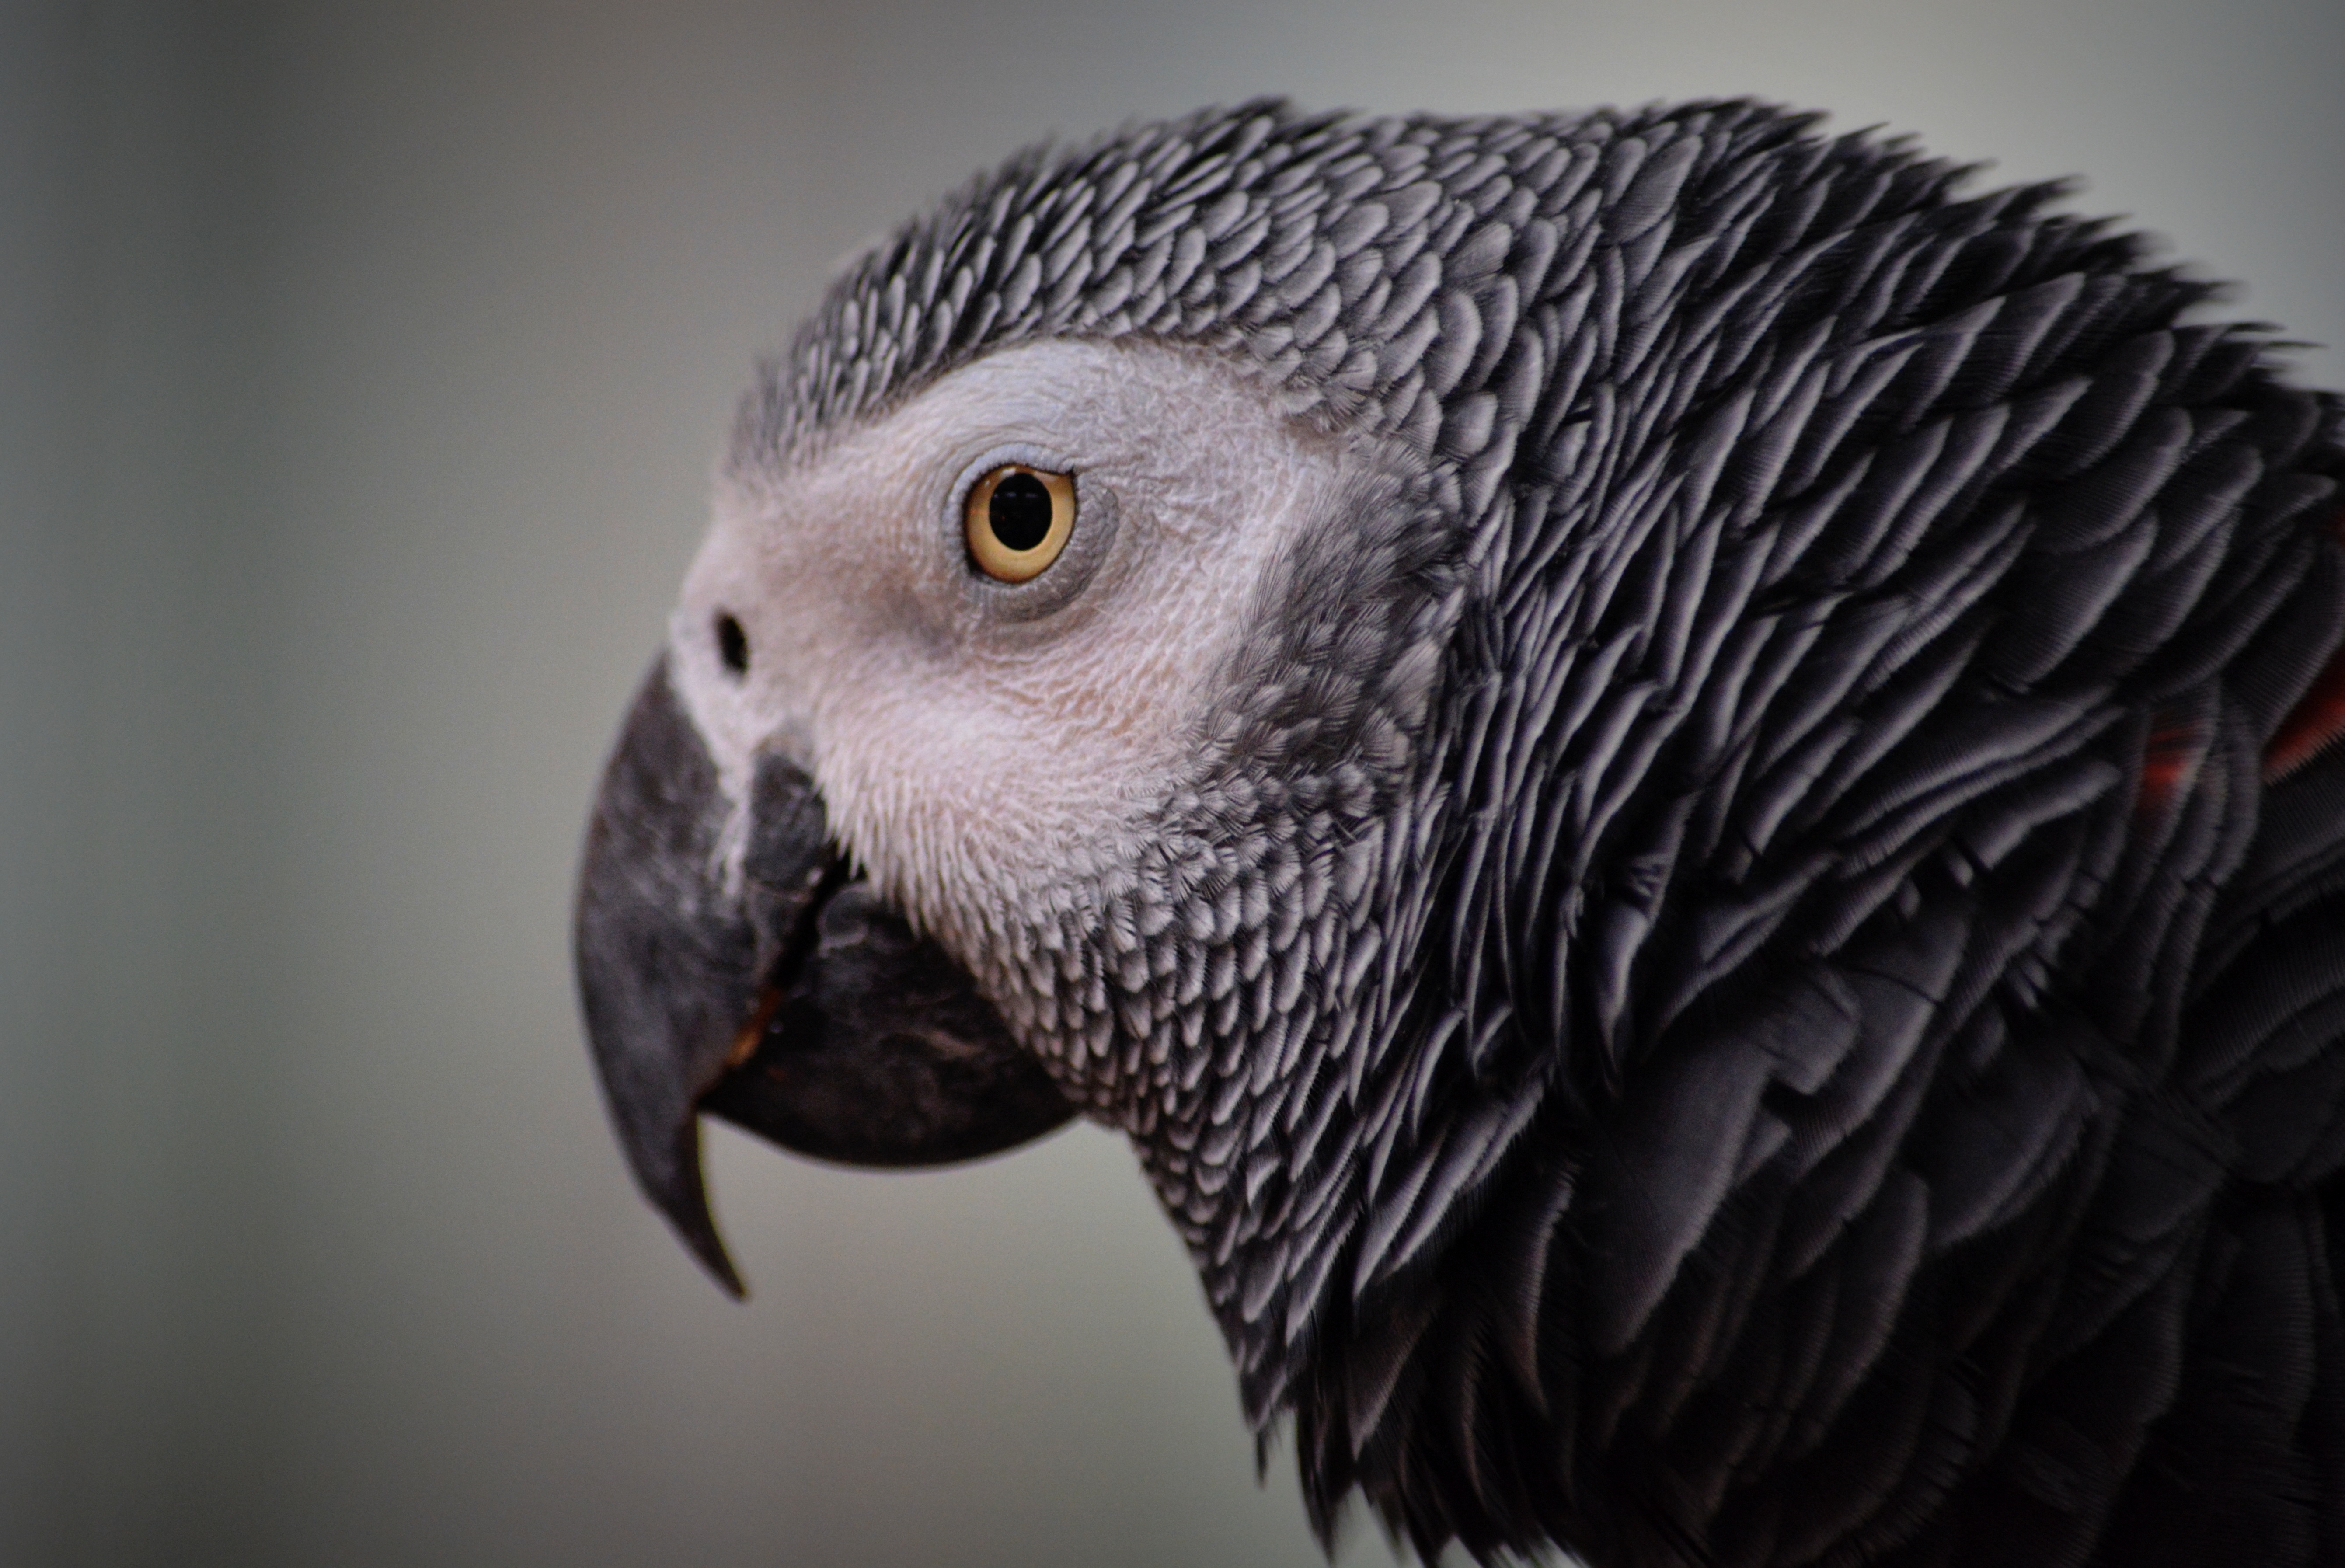
bird, wing, animal, beak, fauna, close up, grey, vertebrate, parrot, parakeet, ara, common pet parakeet, african grey